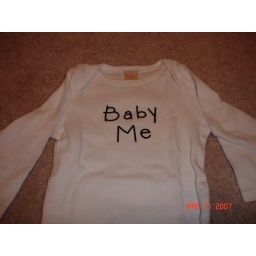
white long sleeve onesie &amp;quot;Baby Me&amp;quot; for by or girl